Lewis Hamilton

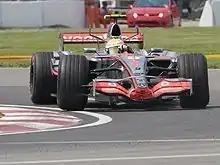
Hamilton took his maiden Formula One victory at the 2007 Canadian Grand Prix, in his sixth appearance.

Hamilton's maiden season in Formula One saw him partner two-time defending World Drivers' Champion Fernando Alonso at McLaren. At the season-opening , Hamilton became the first—and, , only—black driver to race in the series. After finishing third on debut, Hamilton went on to set several records, including the most consecutive podium finishes from debut (9), the most wins in a debut season (4, shared with Jacques Villeneuve) and the most points in a debut season (109). Acquiring the championship lead as early as in the fourth round of the season, Hamilton became the youngest driver to lead the World Drivers' Championship. After a series of misfortunes in the latter half of the season, including strategic missteps by McLaren in the closing rounds and a retirement at the , Hamilton's 12-point advantage in the standings evanesced. He finished runner-up in the championship to Räikkönen by one point, classified ahead of teammate Alonso whilst finishing level on points. Throughout the season, Hamilton and Alonso were involved in several incidents, which resulted in inter-team tensions, culminating in Alonso and McLaren terminating their contract by mutual consent. Hamilton signed a million contract to stay with the team until the end of 2012.